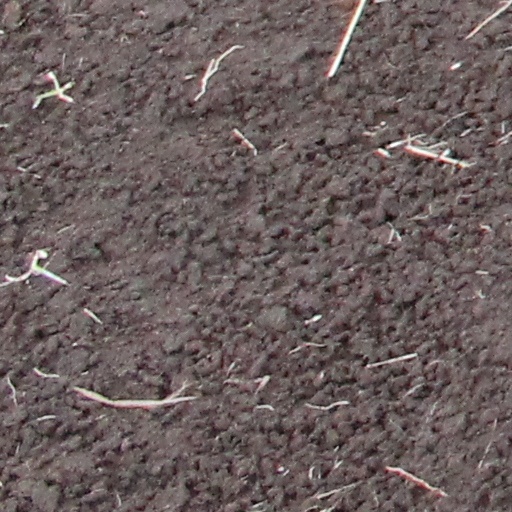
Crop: wheat